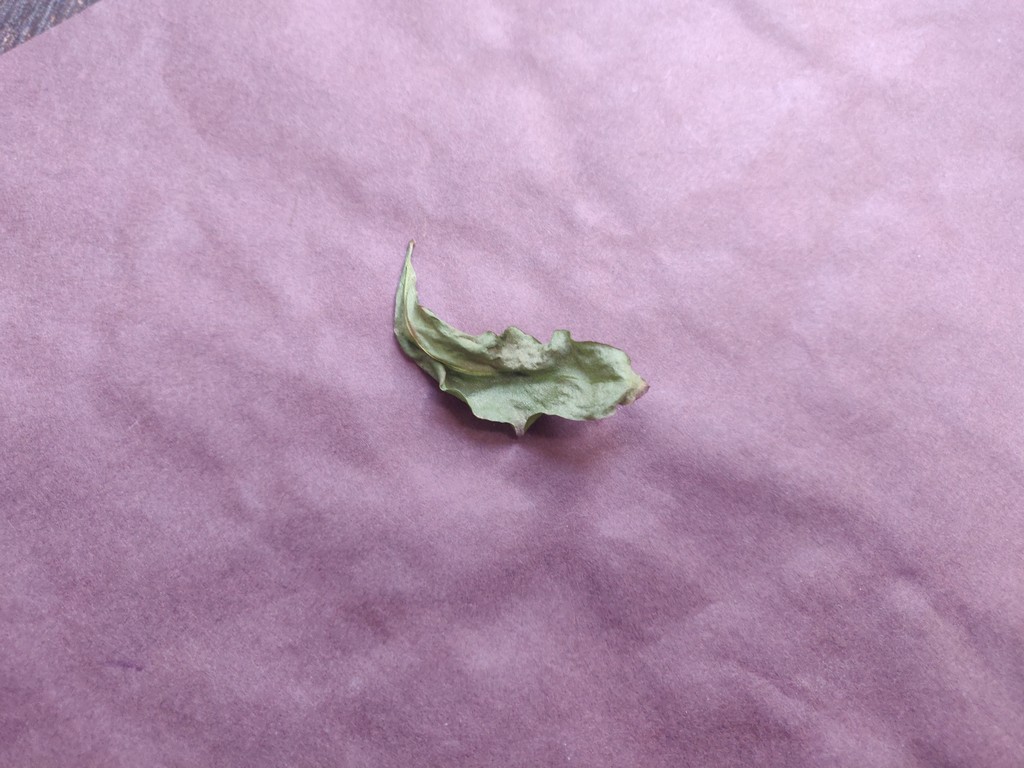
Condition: Dried
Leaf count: single
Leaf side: unknown